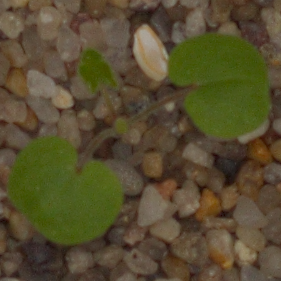
Label: smallflowered_cranesbill